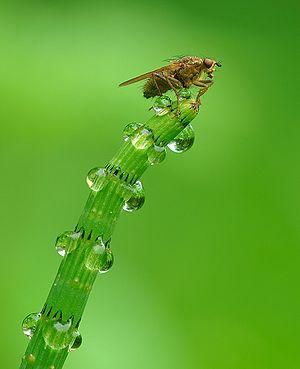
Scatophaga stercoraria, mouche du fumier